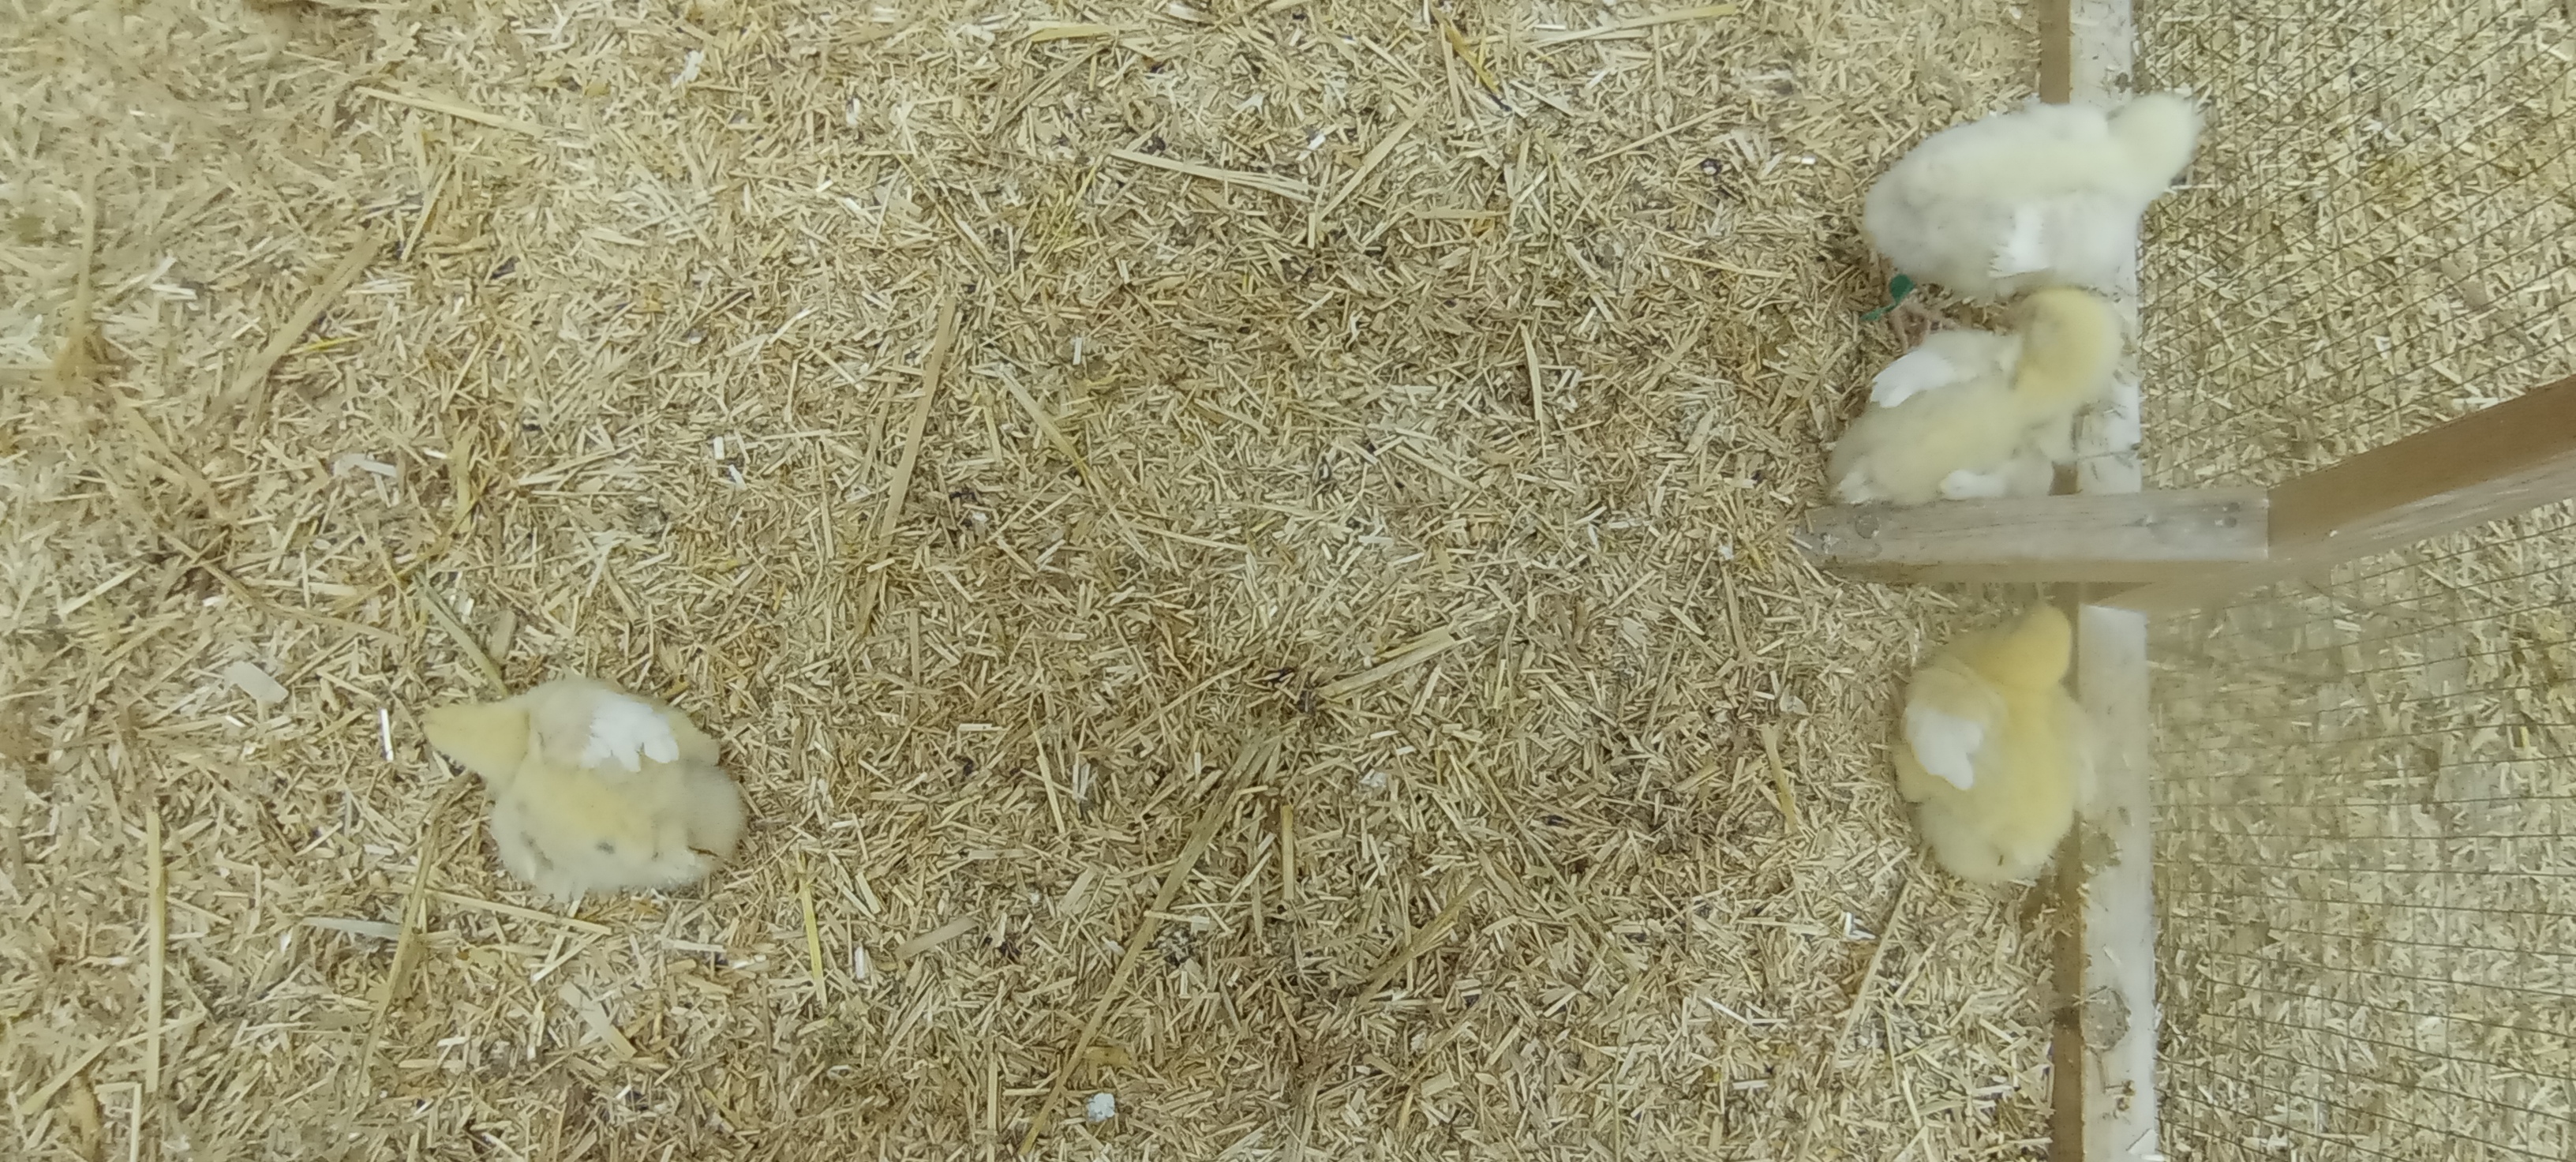
Weight: 823 g